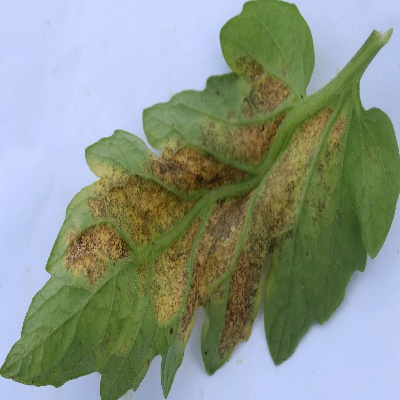
Crop: Tomato
Condition: verticulium wilt